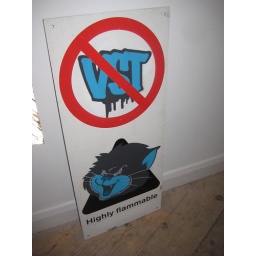
Quick custom road sign for some dude that lived over the road from the gallery